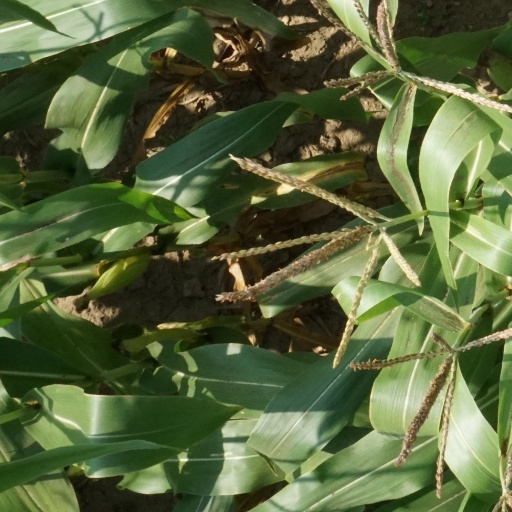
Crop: maize; corn